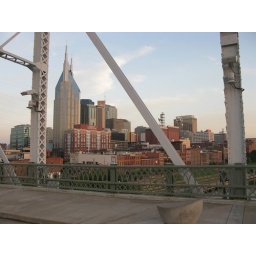
&amp;quot;Batman&amp;quot; building in downtown Nashville seen through supports of the Shelby Street pedestrian bridge